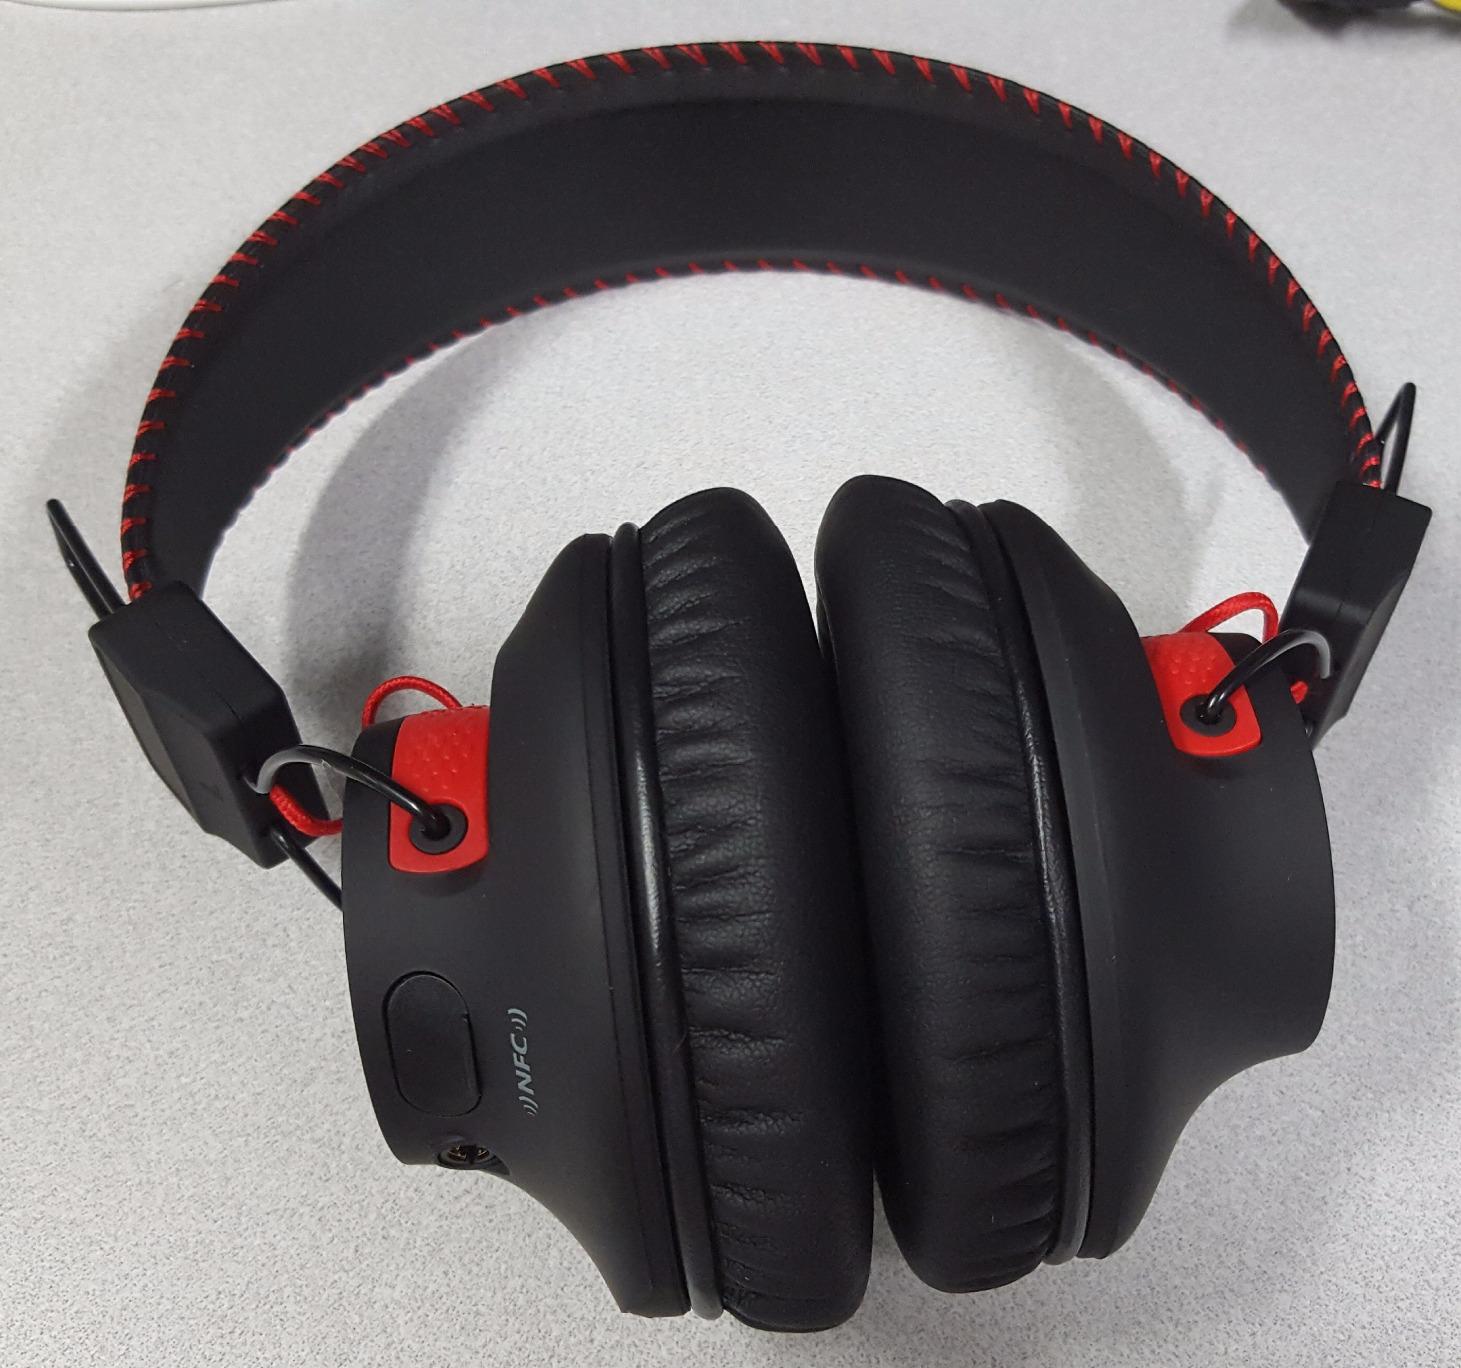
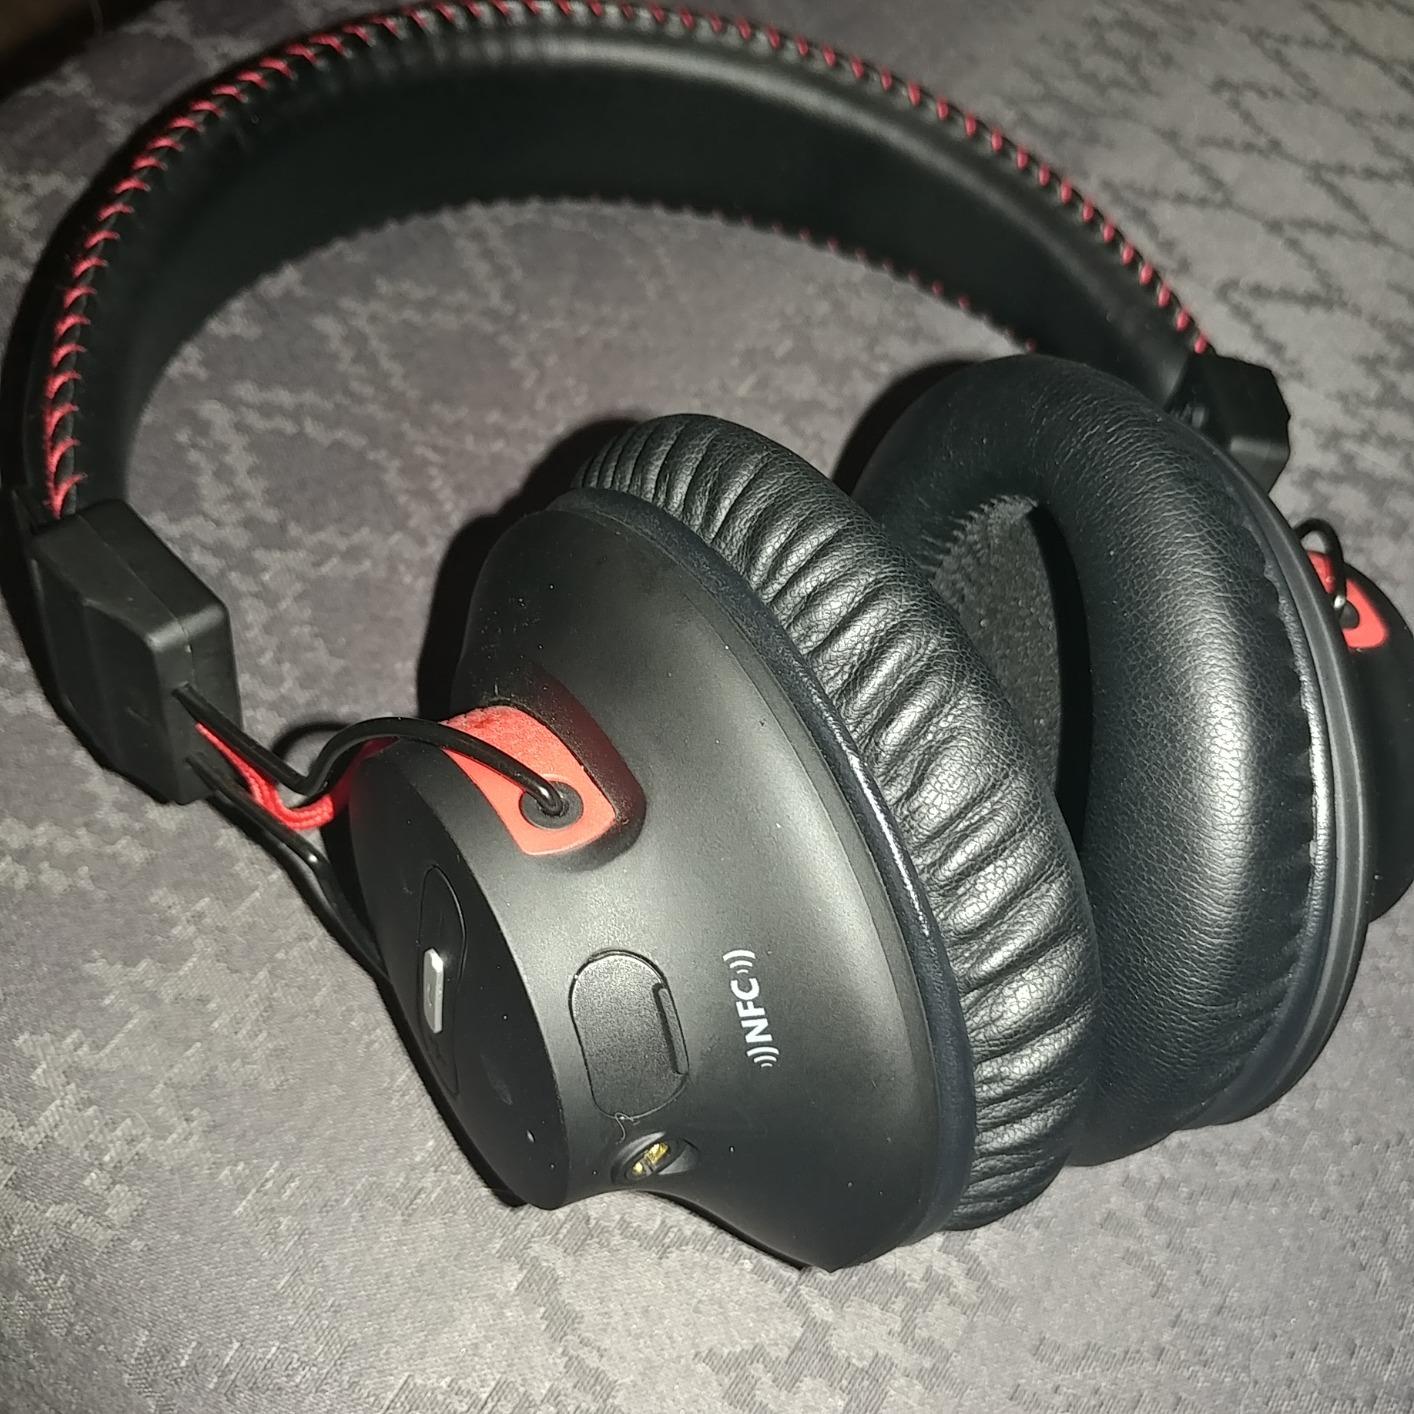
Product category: headphones
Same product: yes